Chetwynd, British Columbia

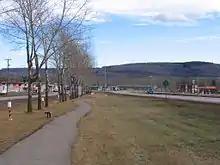
Looking east along Highway 97

The John Hart Highway portion of Highway 97 runs east–west through Chetwynd, connecting the town to Dawson Creek ( east) and Prince George ( south). Highway 29 (Don Philips Way) runs north–south through Chetwynd, connecting the town to Hudson's Hope ( north) and Tumbler Ridge ( southeast). The downtown core lies just west of the intersection of Highway 97 and Highway 29. Chetwynd's internal street network has of paved road, which uses the highway as its main arterial road with parallel frontage roads for local trips. A site plan by the province in 1957 laid out the basic structure of the town.